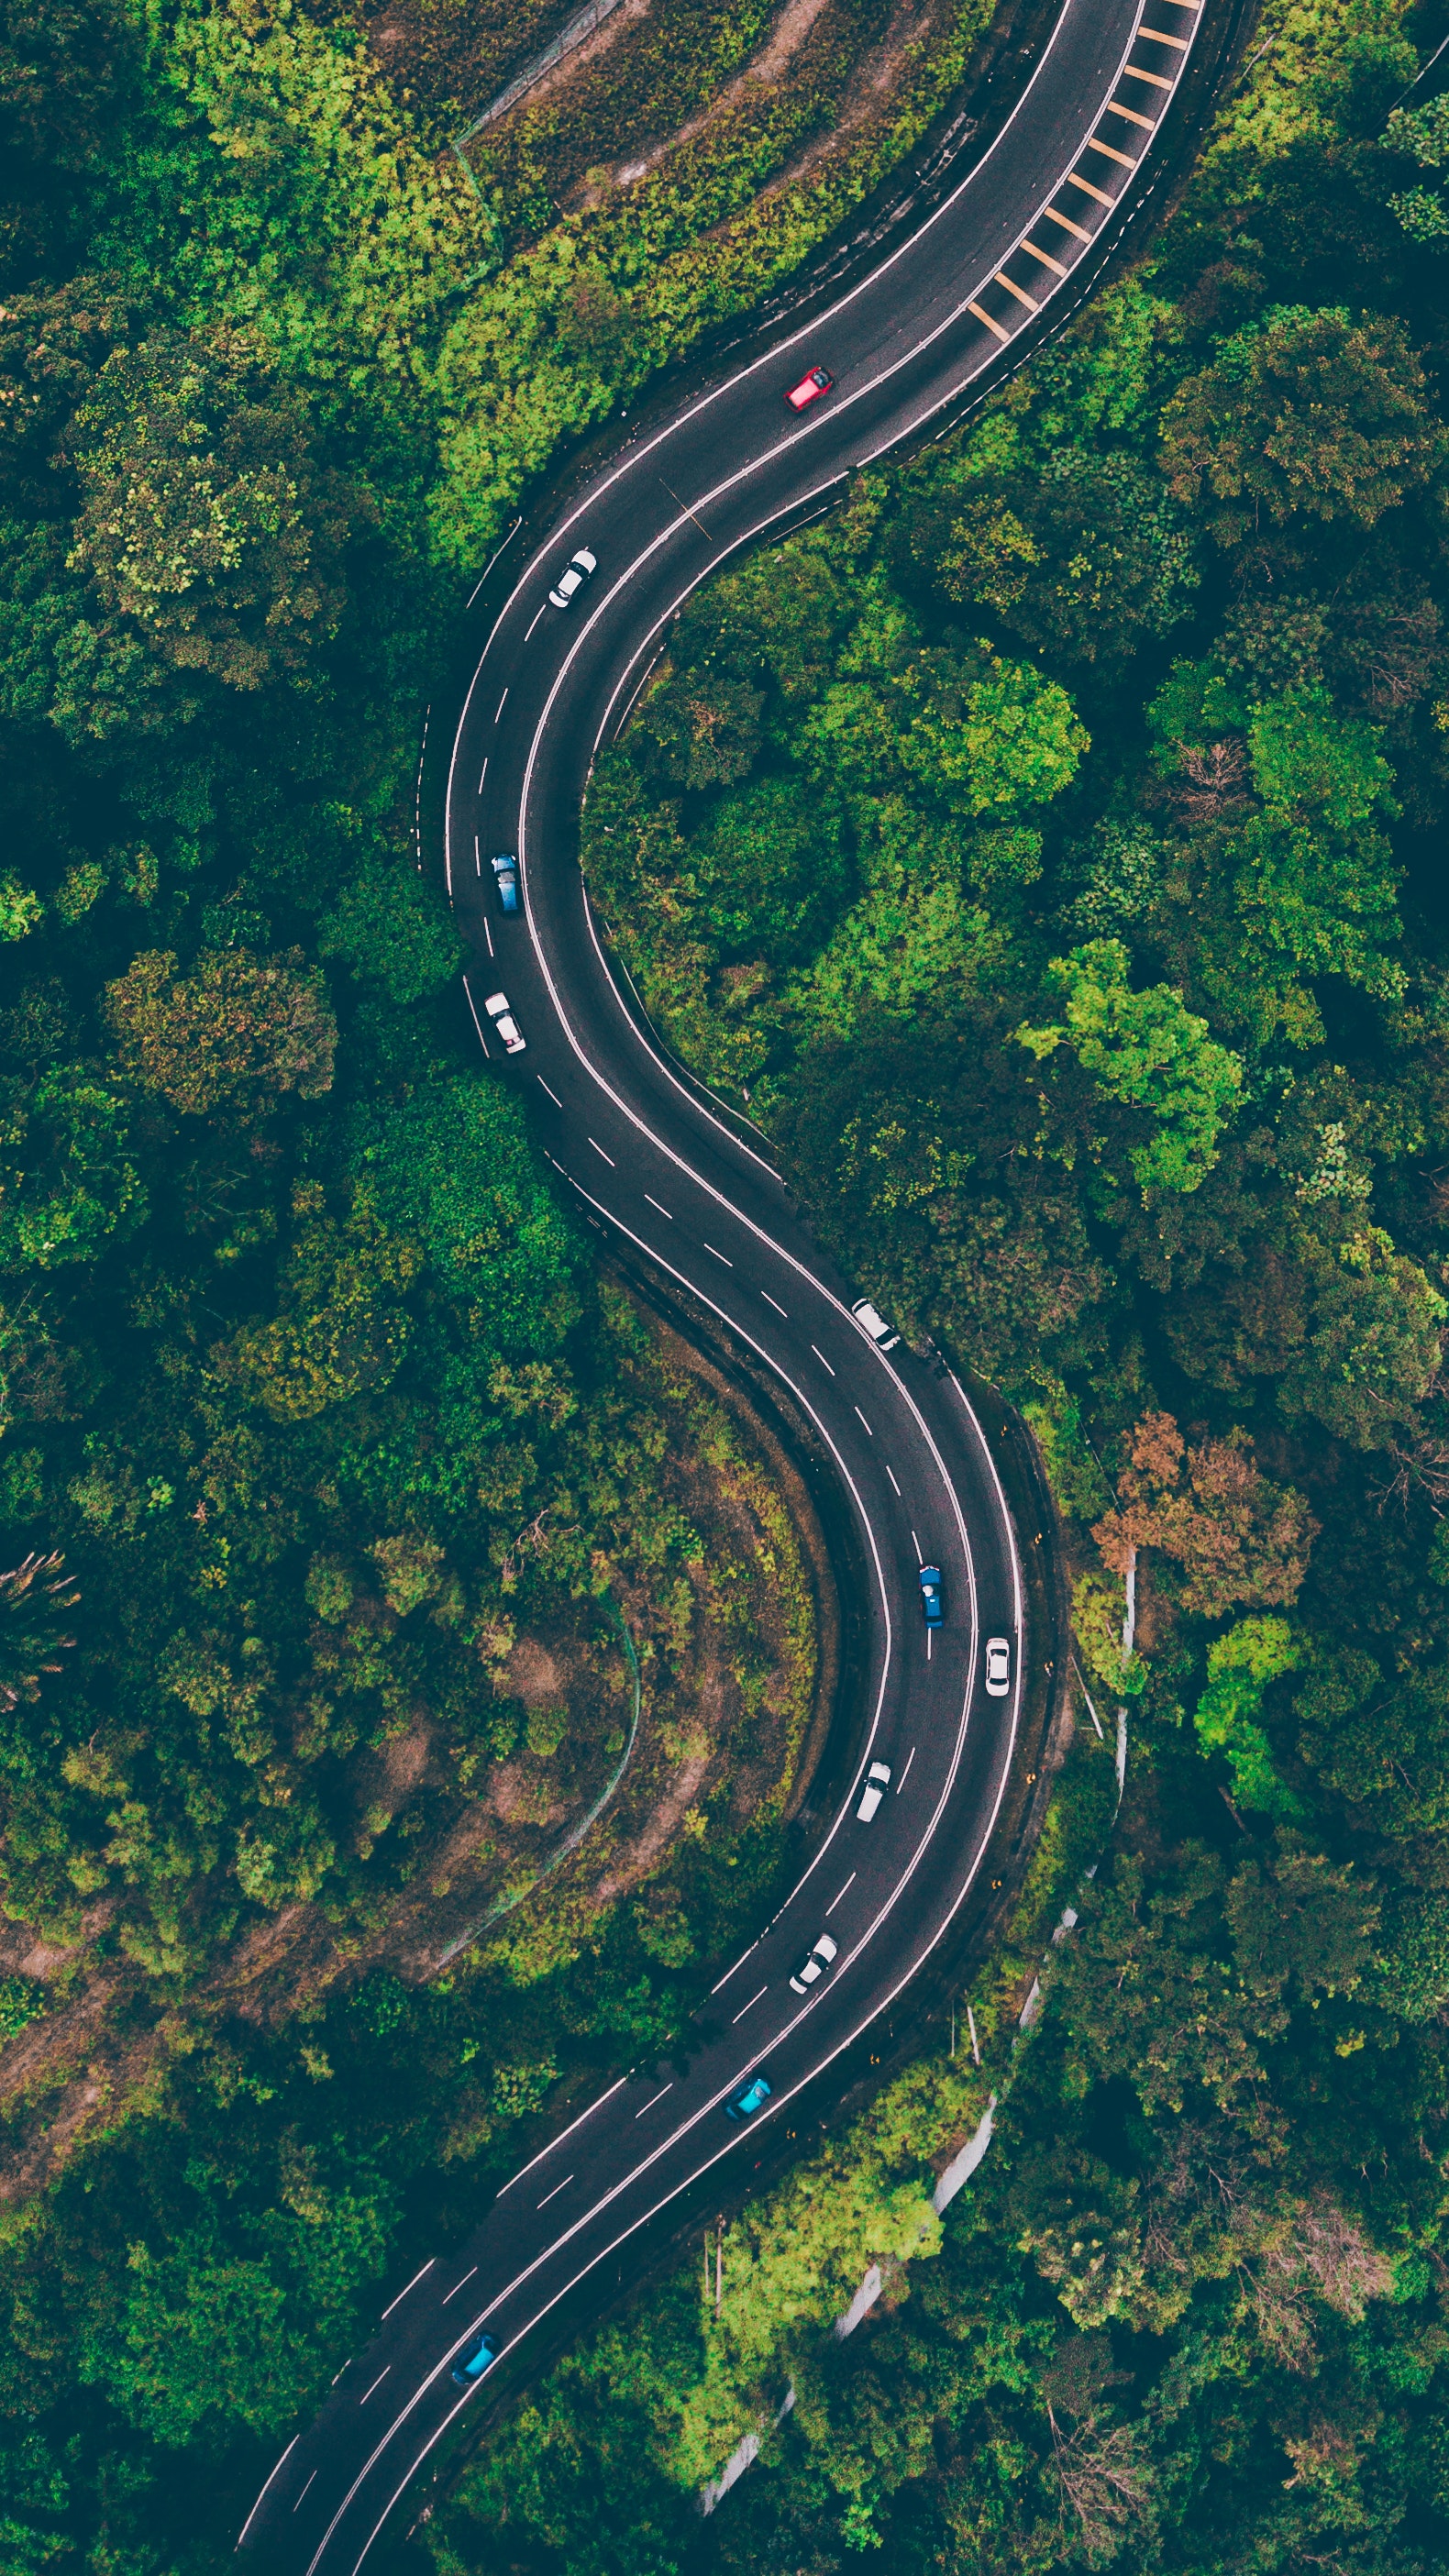
road, highway, freeway, junction, aerial photography, thoroughfare, transport, race track, infrastructure, bird's eye view, lane, intersection, landscape, street, tree, asphalt, road surface, photography, nonbuilding structure, sport venue